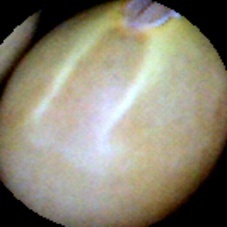
Label: Immature